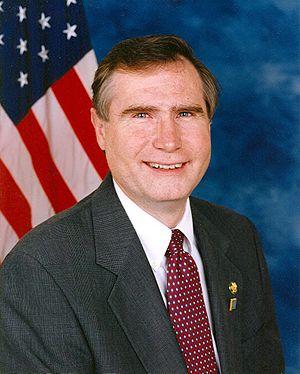
Les représentants du Nouveau-Mexique sont les membres de la Chambre des représentants des États-Unis élus pour l'État du Nouveau-Mexique.